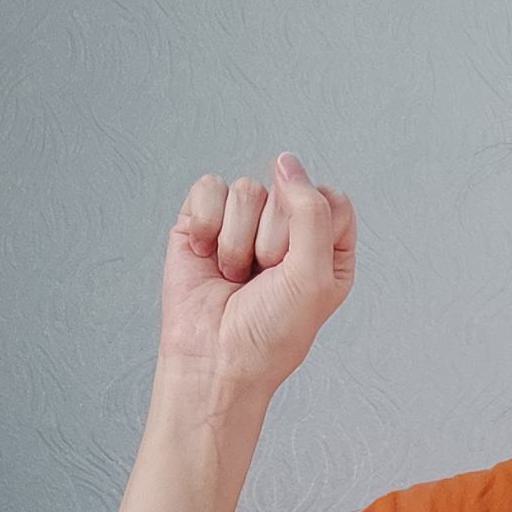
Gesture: fist